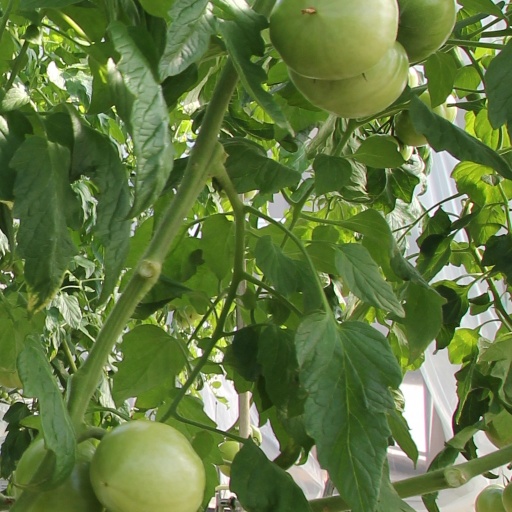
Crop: tomato